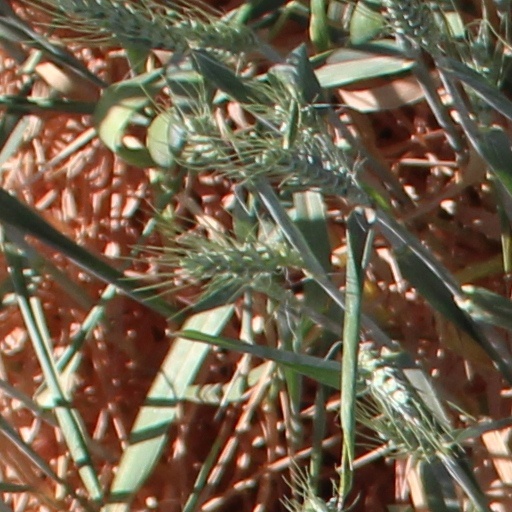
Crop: wheat